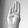
ASL letter: B